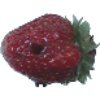
Label: Strawberry Wedge 1